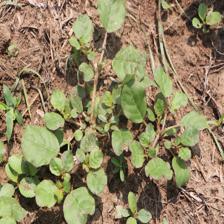
Label: BroadLeafWeed